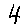
Label: 4